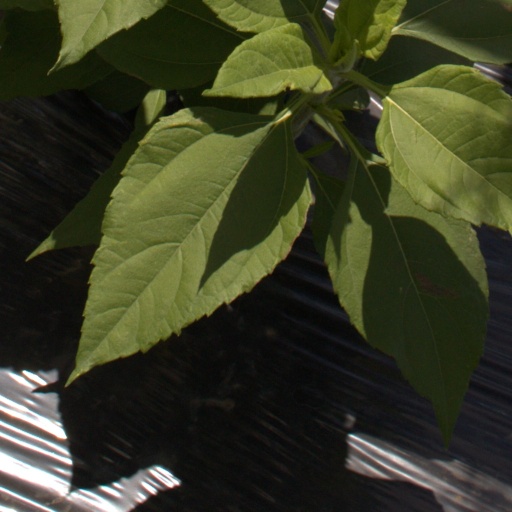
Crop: Jerusalem artichoke